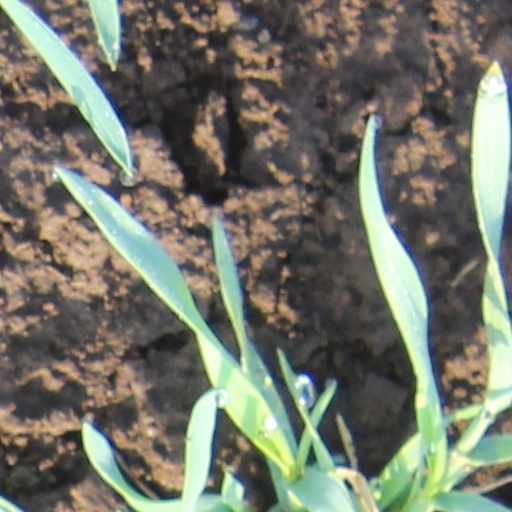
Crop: wheat